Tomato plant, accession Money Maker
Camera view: vertical (180 deg); turntable rotation: 330 degrees
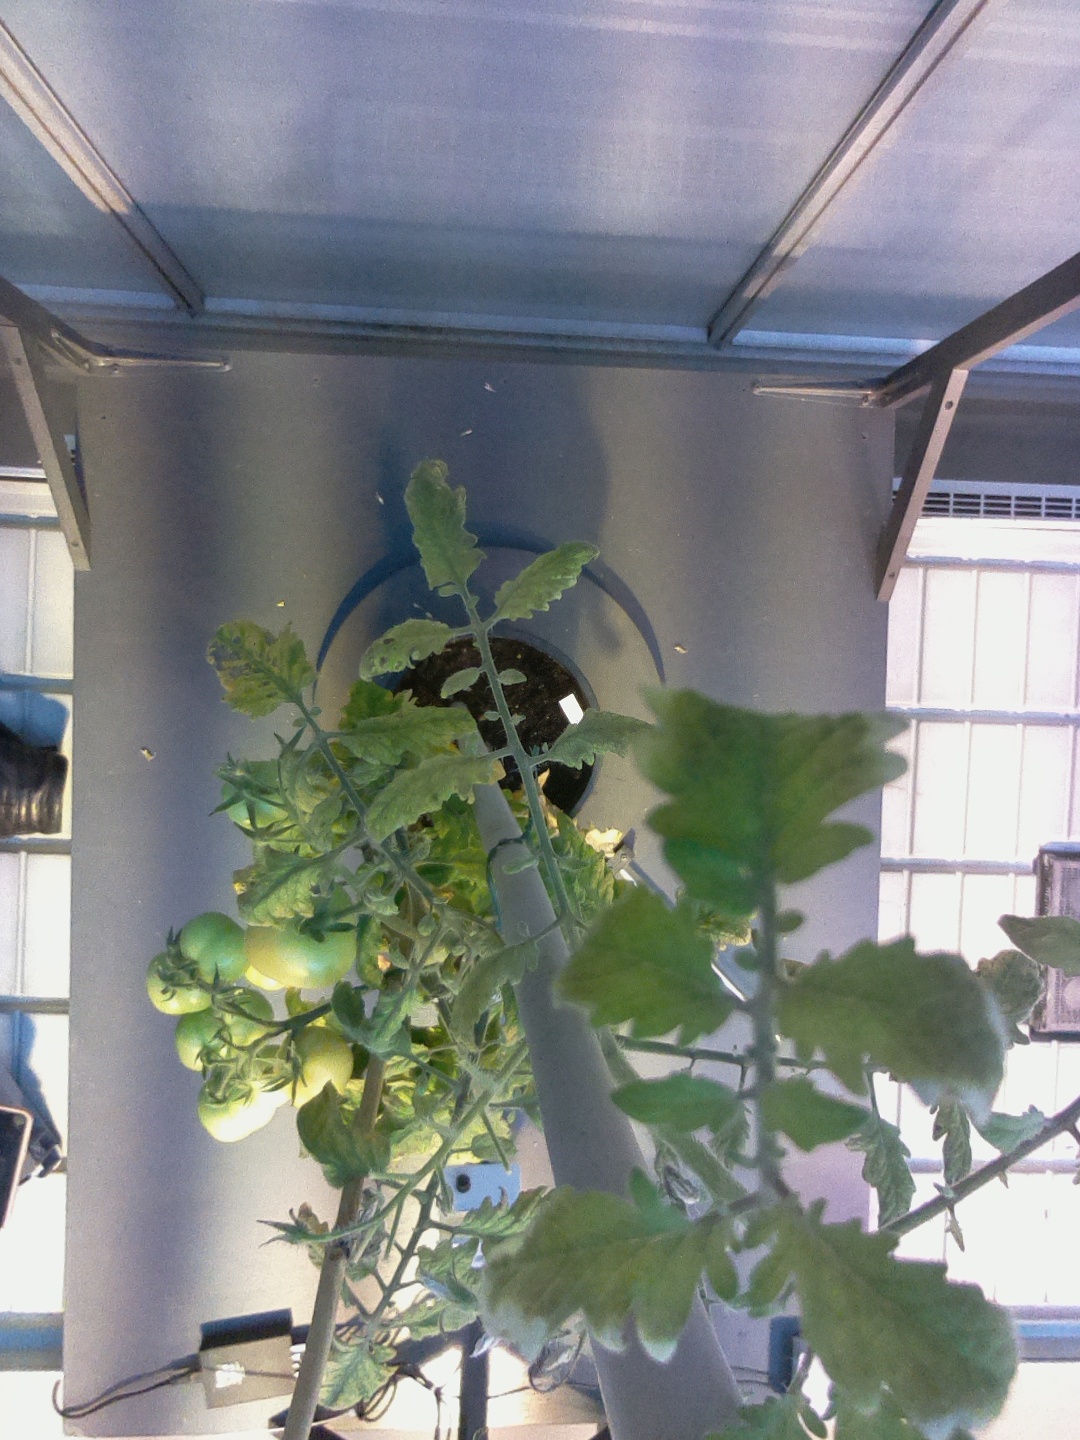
BBCH growth stage 80: fruits start showing typical ripe color (orange -> red)